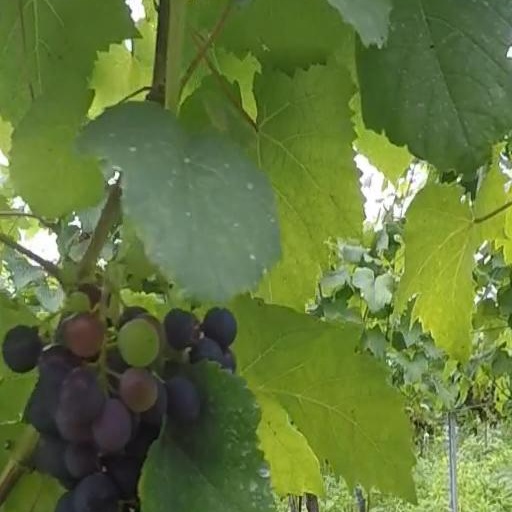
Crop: grape